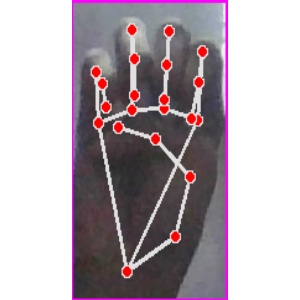
अक्षर: म